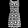
Label: Dress